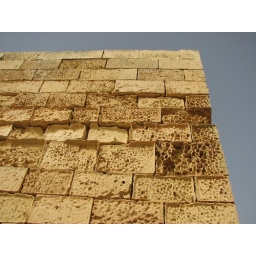
A weathered sandstone wall in the sun, from the castle in Victoria, Gozo, Malta.